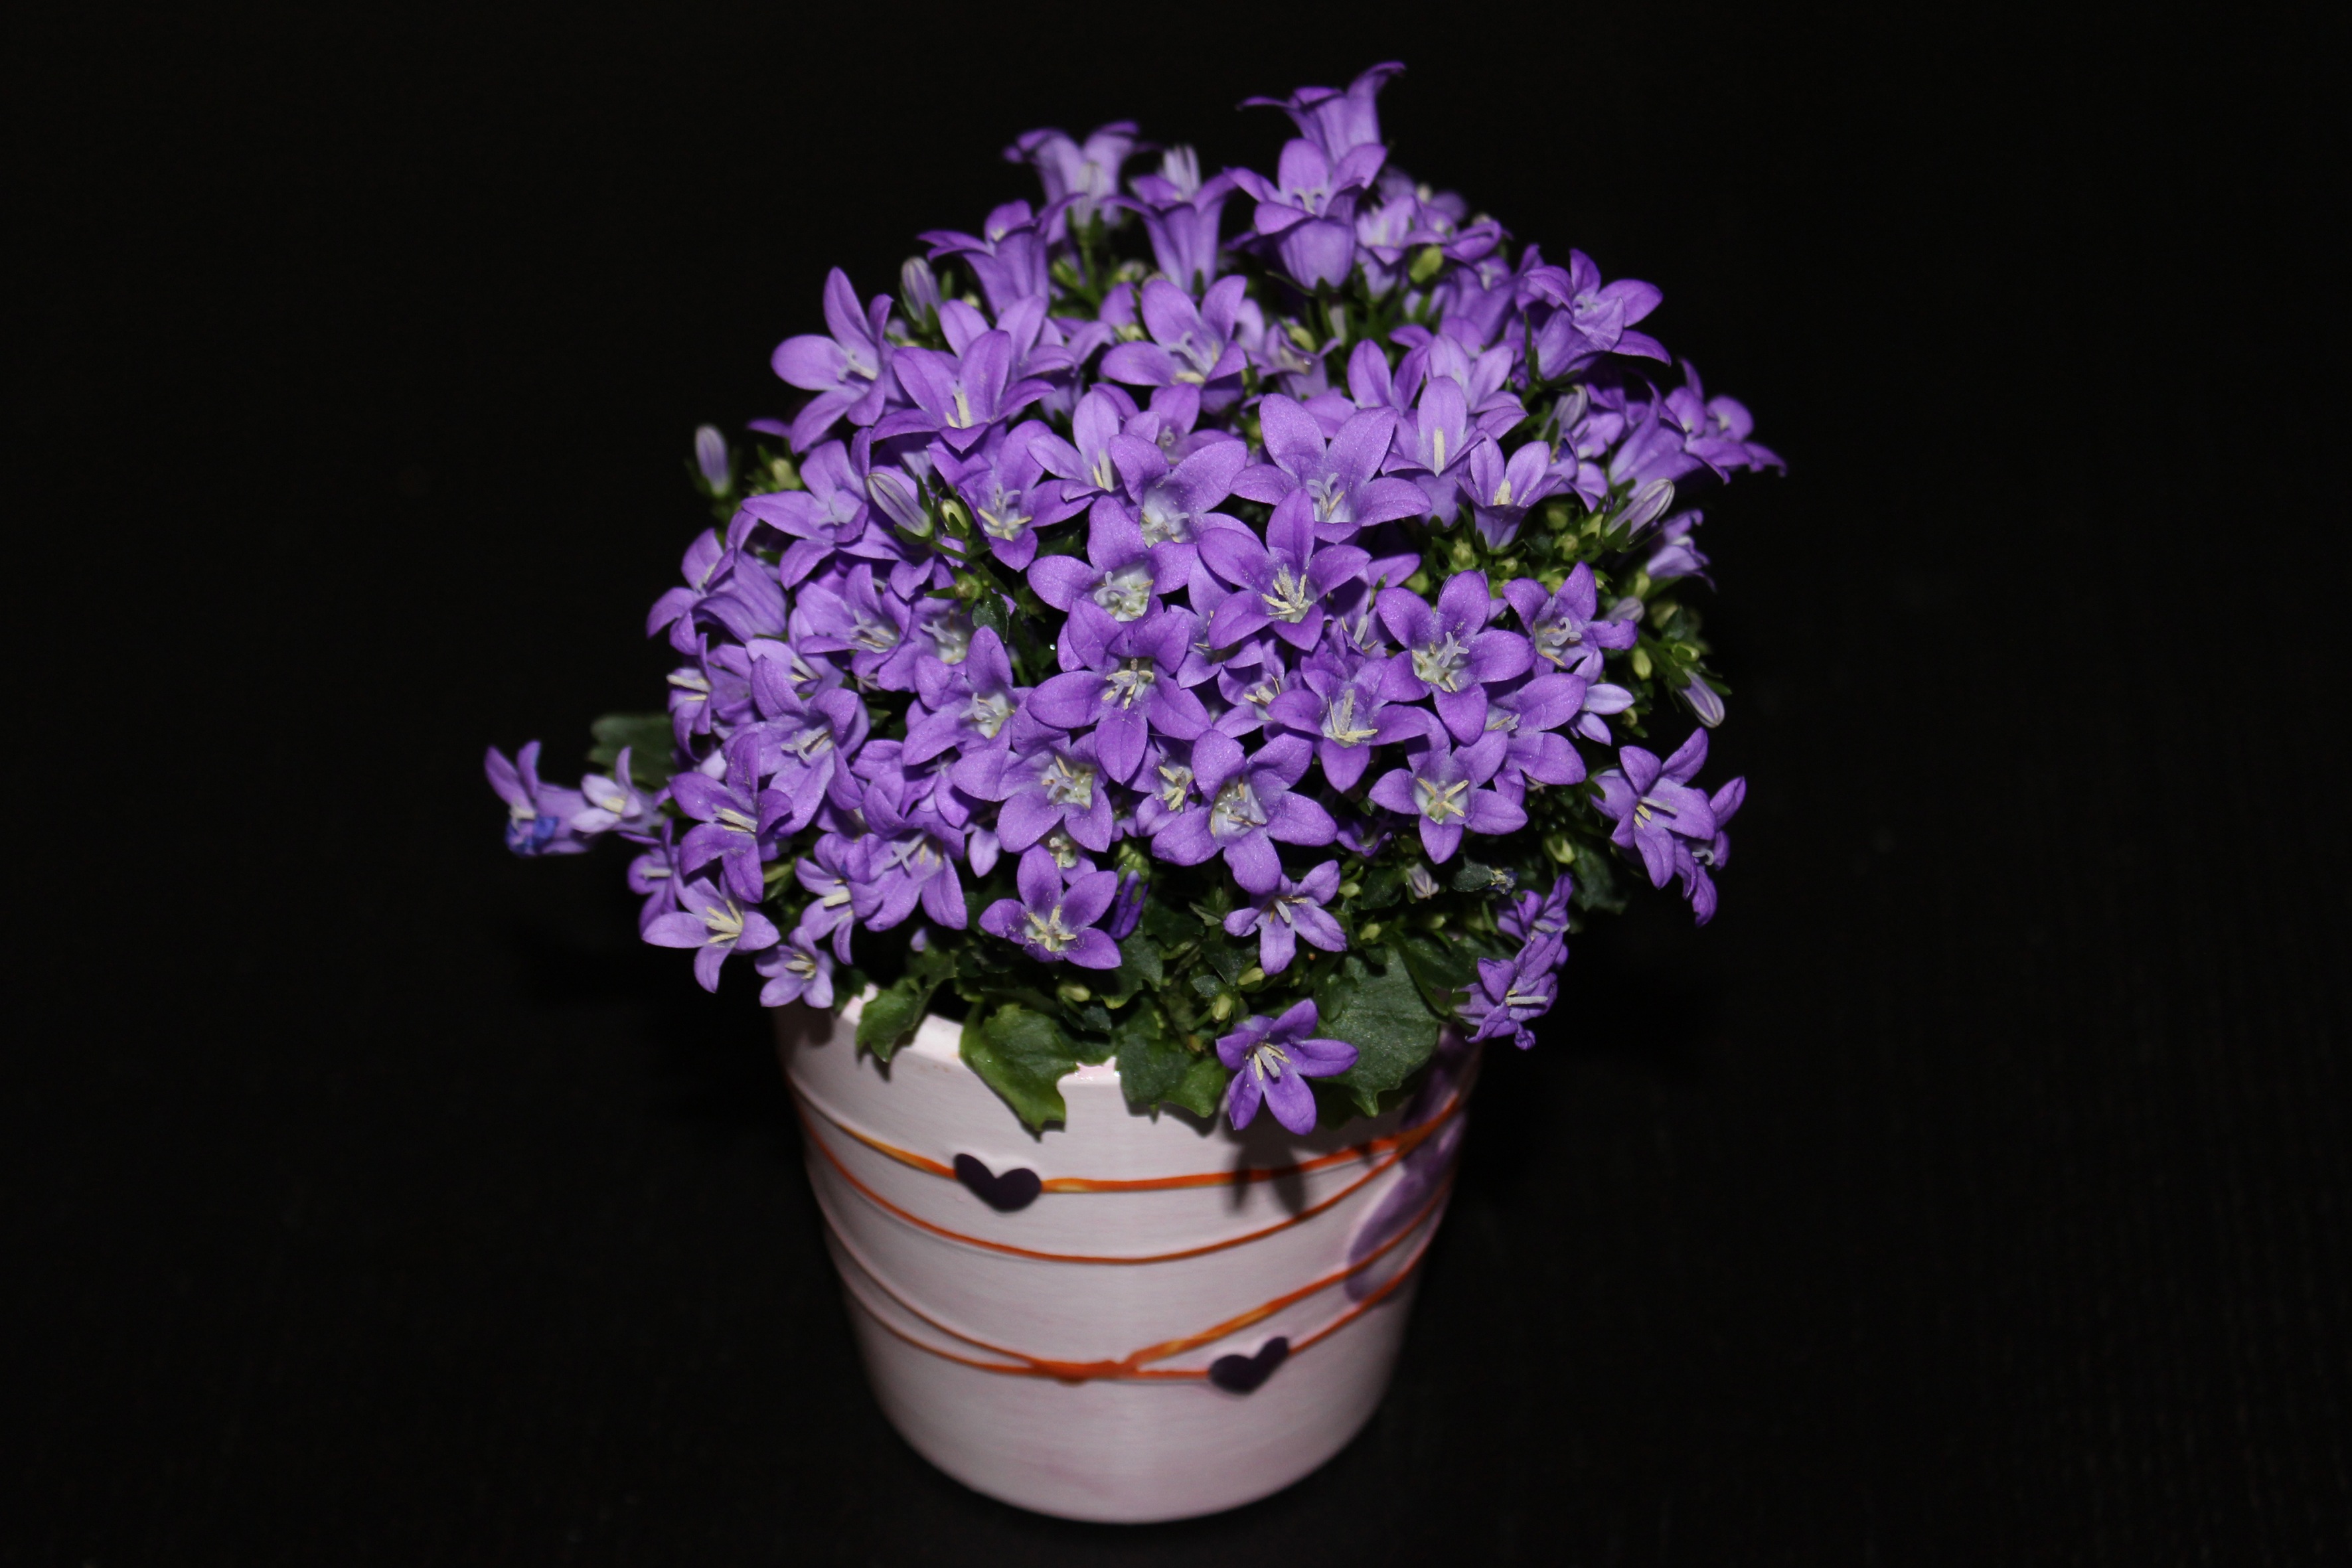
plant, flower, purple, petal, flora, lavender, flowers, violet, lilac, floristry, hyacinth, macro photography, flowering plant, flower bouquet, land plant, english lavender